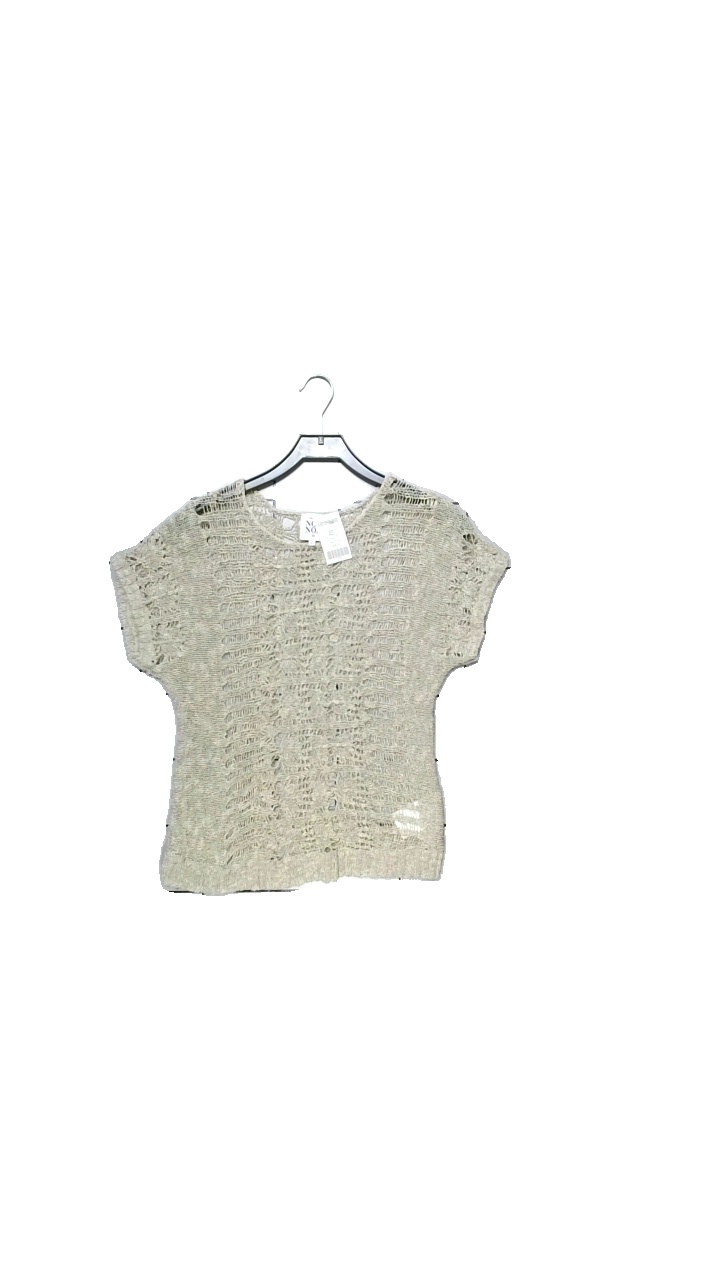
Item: Top (Ladies)
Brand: Noa Noa Mellan
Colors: Beige
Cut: Regular
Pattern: Other
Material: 75% Bomull, 22% Polyamide, 3% Lurex
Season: Summer
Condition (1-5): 4
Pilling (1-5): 4
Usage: Reuse
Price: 150-250